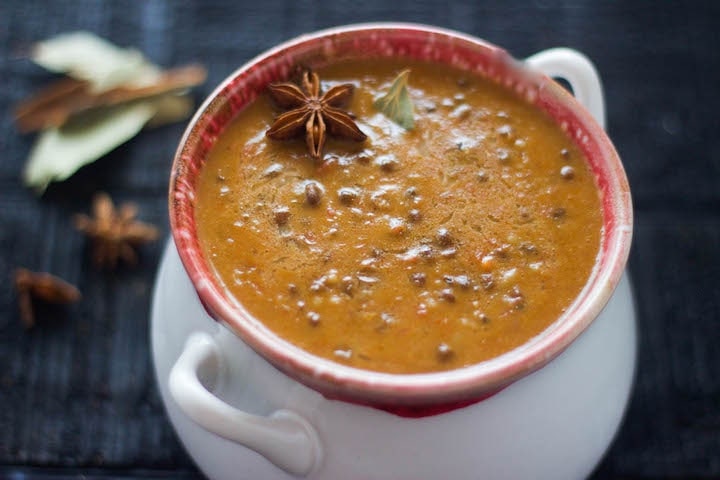
Dish: dal_makhani